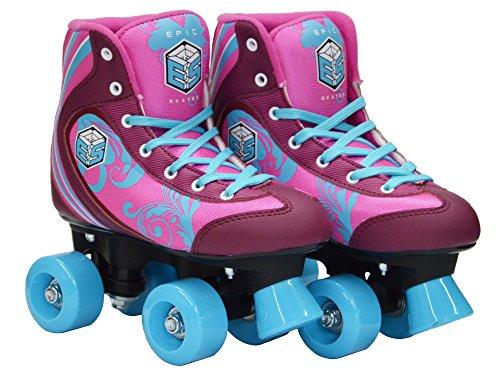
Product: New! Epic Cotton Candy Quad Roller Skates w/2 Pr. Laces (Pink & Blue)
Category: Sports & Outdoors | Outdoor Recreation | Skates, Skateboards & Scooters | Inline & Roller Skating | Roller Skates | Children's Roller Skates
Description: Boots - Epic Cotton Candy - 3/4 cut comfort fit with Heel Stabilizer and Padded Collar.
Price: $29.99
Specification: Shipping Weight: 7 pounds (View shipping rates and policies)|ASIN: B07CQVLYLX|    #82    in Children's Roller Skates